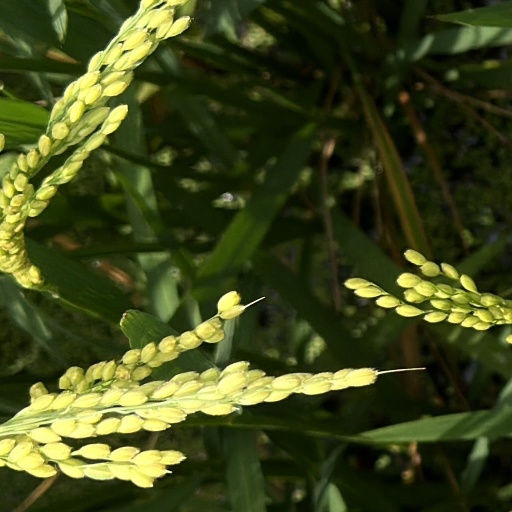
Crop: rice